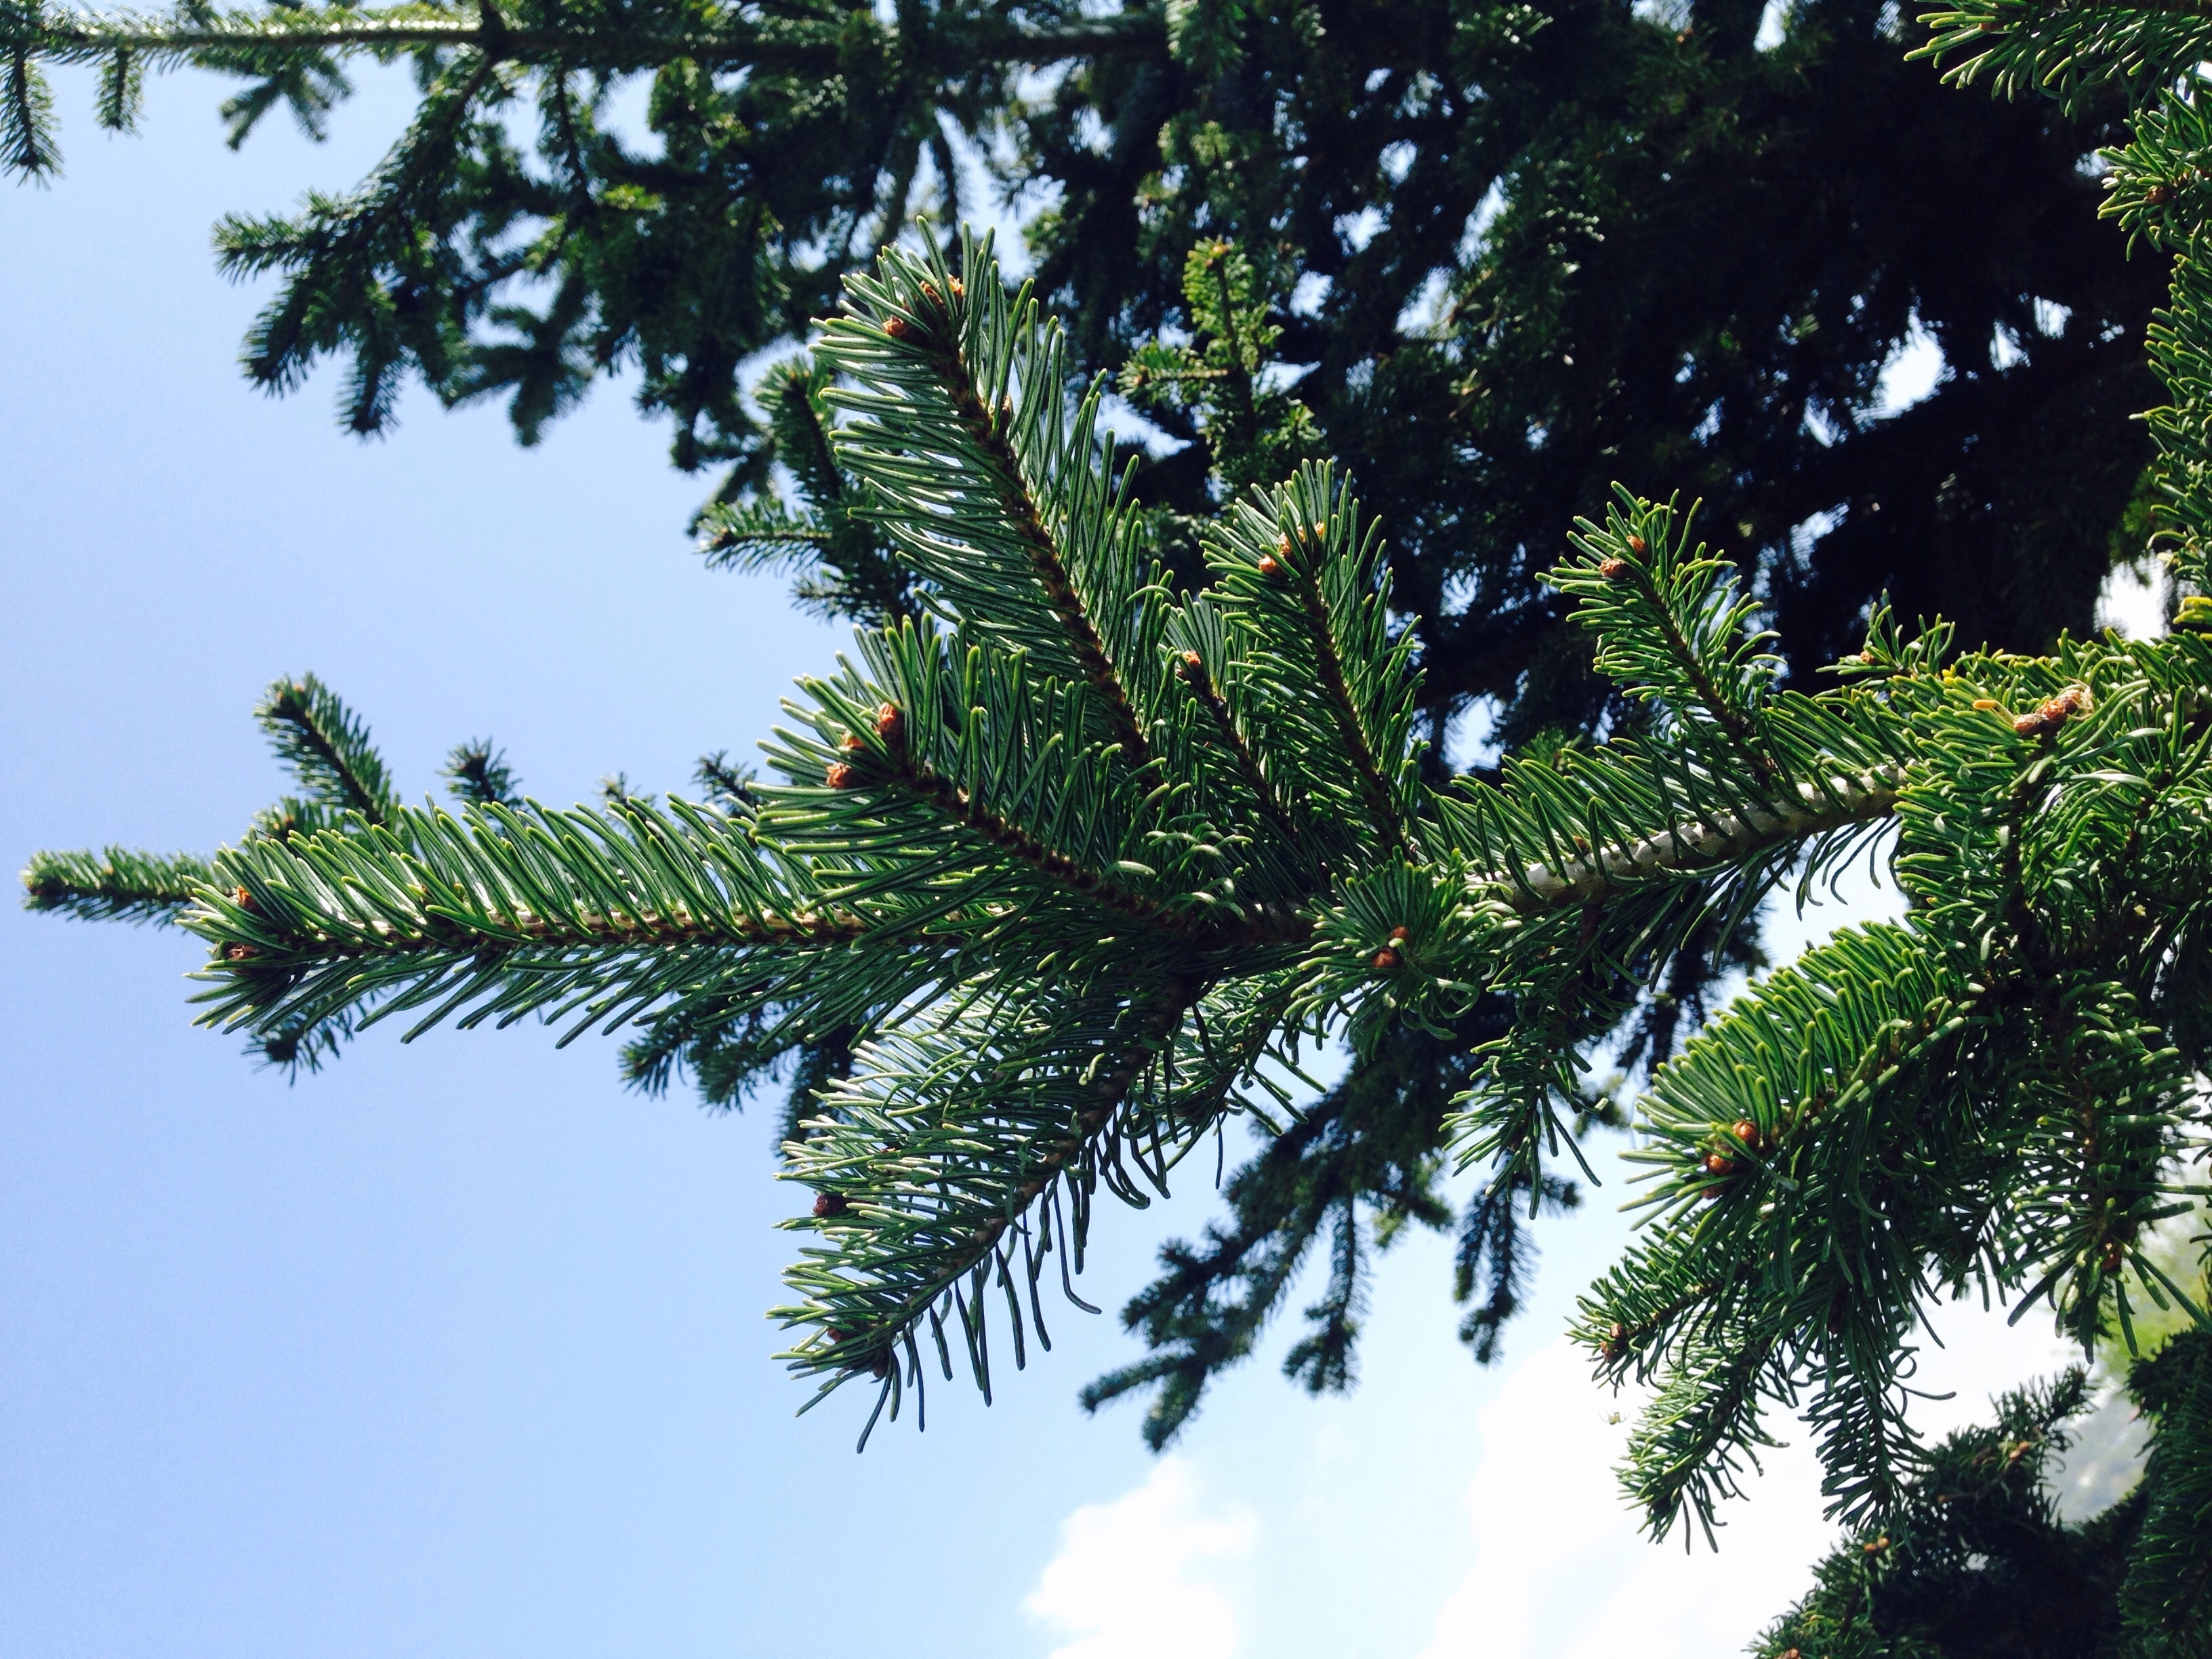
tree, branch, plant, leaf, flower, evergreen, botany, fir, conifer, spruce, shrub, woody plant, land plant, arecales